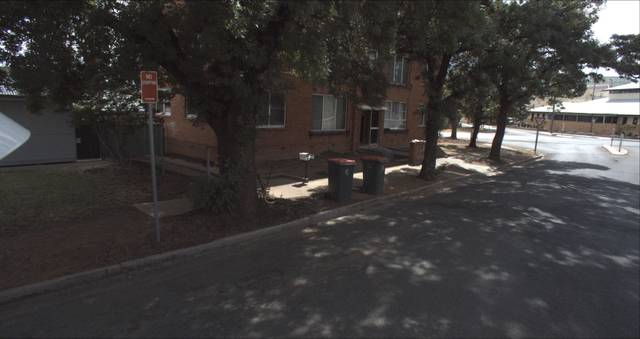
Region: Australia
Coordinates: -34.55, 146.405